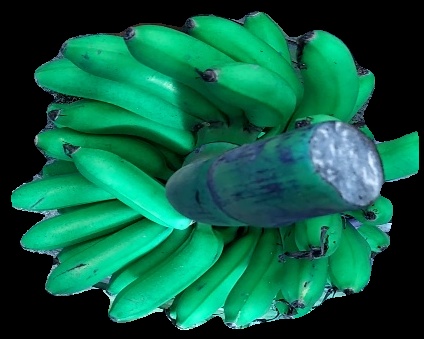
Variety: rasbale
Grade: grade1